Triplemanía II-B

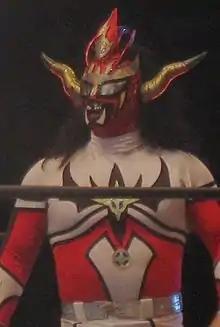
Jushin Thunder Liger traveled from Japan for the show.

The Triplemanía show featured eight professional wrestling matches with different wrestlers involved in pre-existing scripted feuds, plots and storylines. Wrestlers were portrayed as either heels (referred to as "rudos" in Mexico, those that portray the "bad guys") or faces ("técnicos" in Mexico, the "good guy" characters) as they followed a series of tension-building events, which culminated in a wrestling match or series of matches.